Burkhard Christoph von Münnich

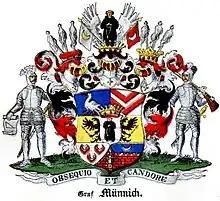
Coat of arms of the counts of the of 1728, in the Baltic Coat of arms book by Carl Arvid von Klingspor in 1882.

Burkhard Christoph Graf von Münnich was a German-born army officer who became a field marshal and political figure in the Russian Empire.